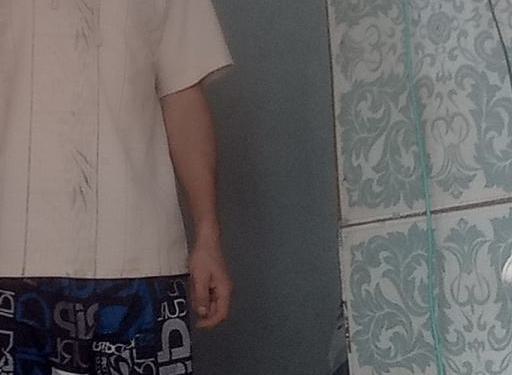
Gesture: no_gesture